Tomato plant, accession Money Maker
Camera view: bottom (45 deg); turntable rotation: 330 degrees
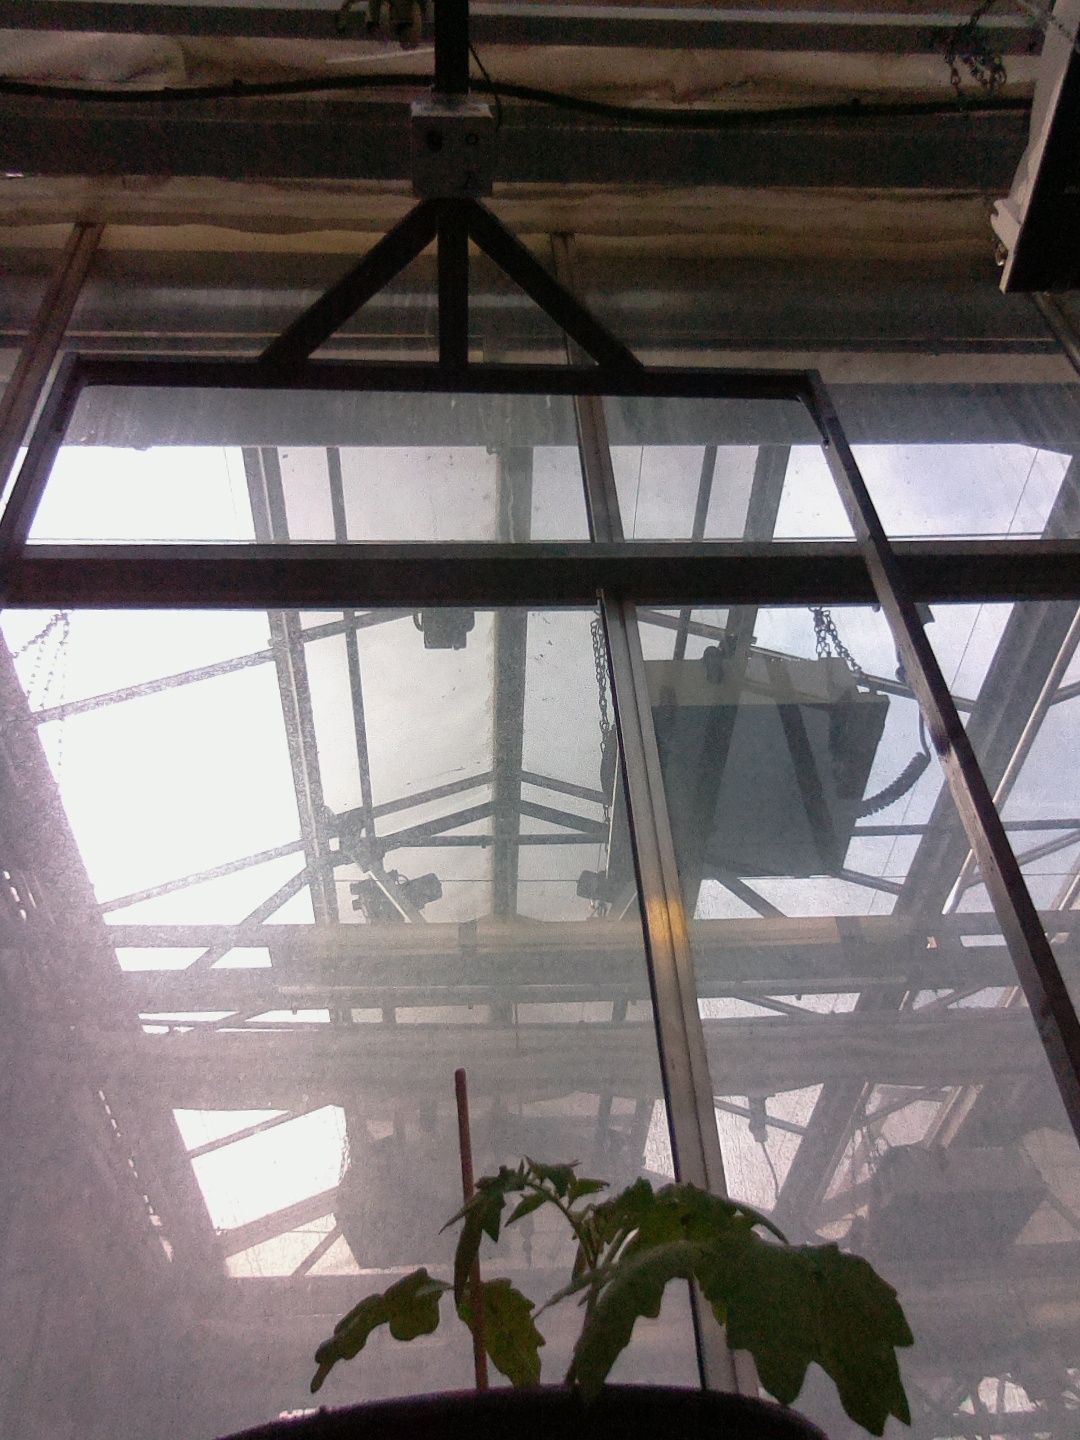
BBCH growth stage 13: 6 of true leaves visible